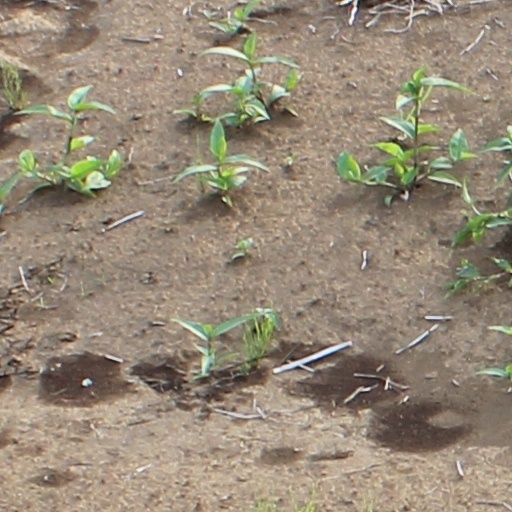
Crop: wheat